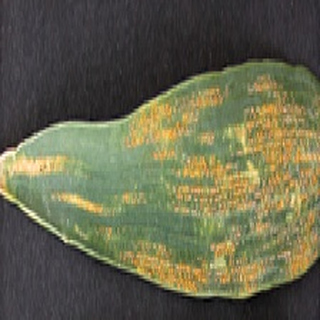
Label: wheat_yellow_rust